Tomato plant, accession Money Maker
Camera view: bottom (45 deg); turntable rotation: 210 degrees
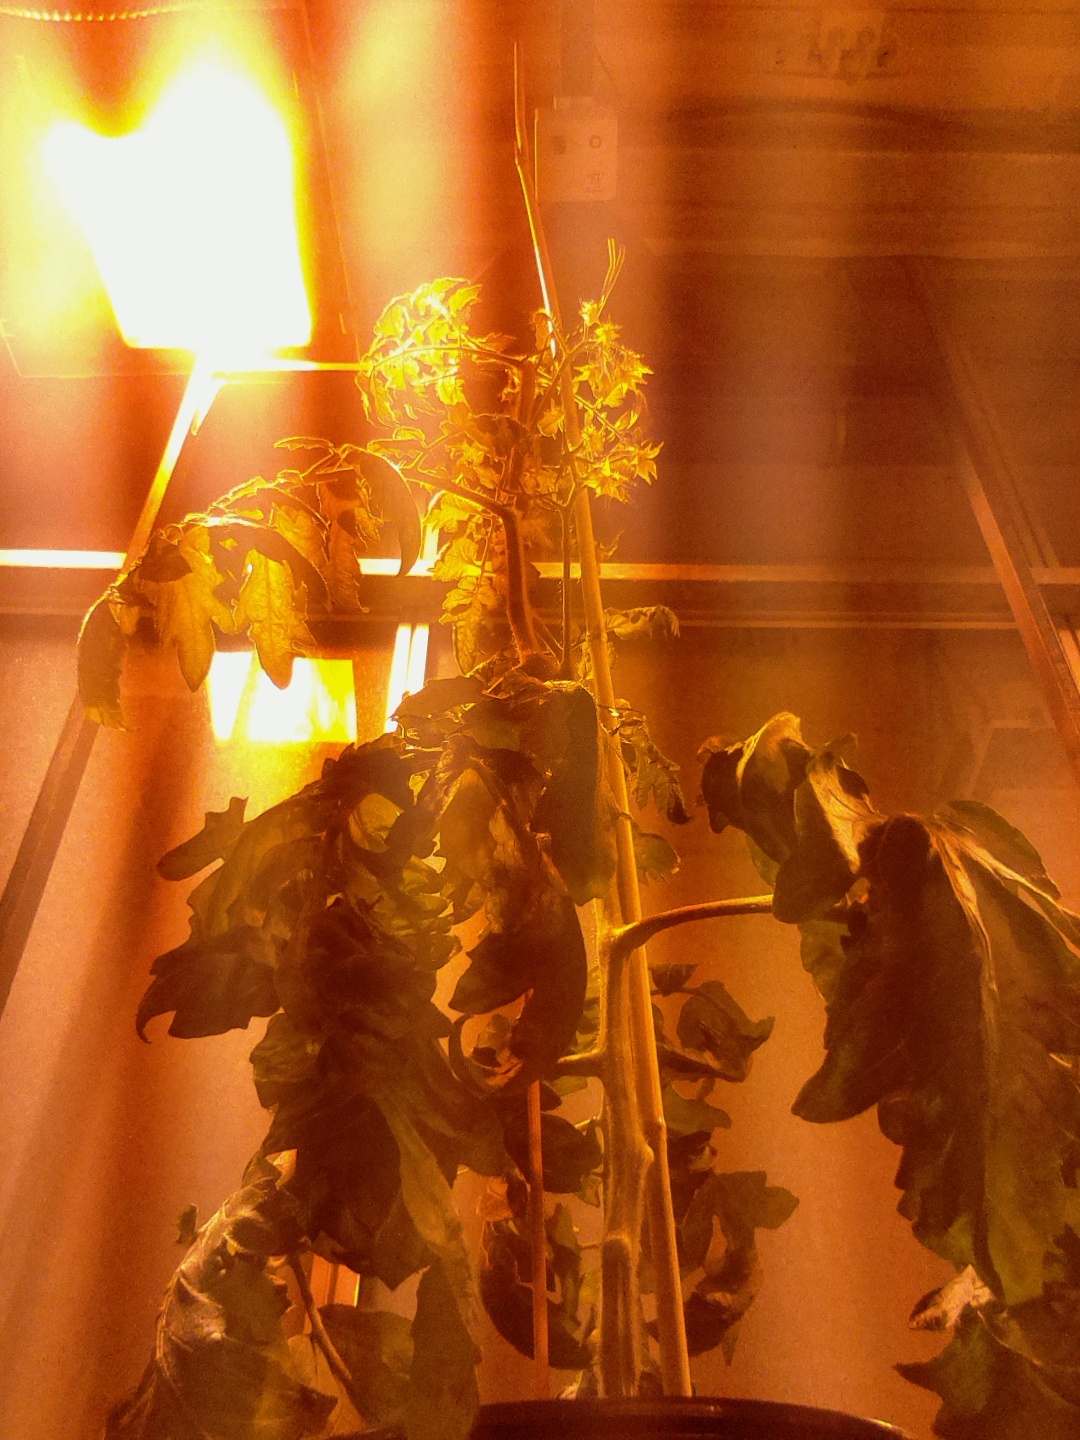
BBCH growth stage 69: End of flowering, 90%-100% of flowers open, more petals falling